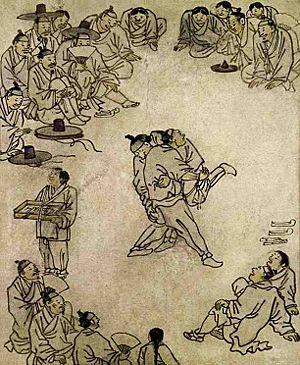
Kim Hong-do, connu aussi sous le nom de Danwon, est un peintre coréen de la fin de la période de Joseon.
Ssireum est un sport coréen traditionnel d'origine très ancienne. Cette forme de lutte coréenne est décrite dans des peintures murales trouvées dans les tombes royales des souverains de l'empire de Koguryŏ.